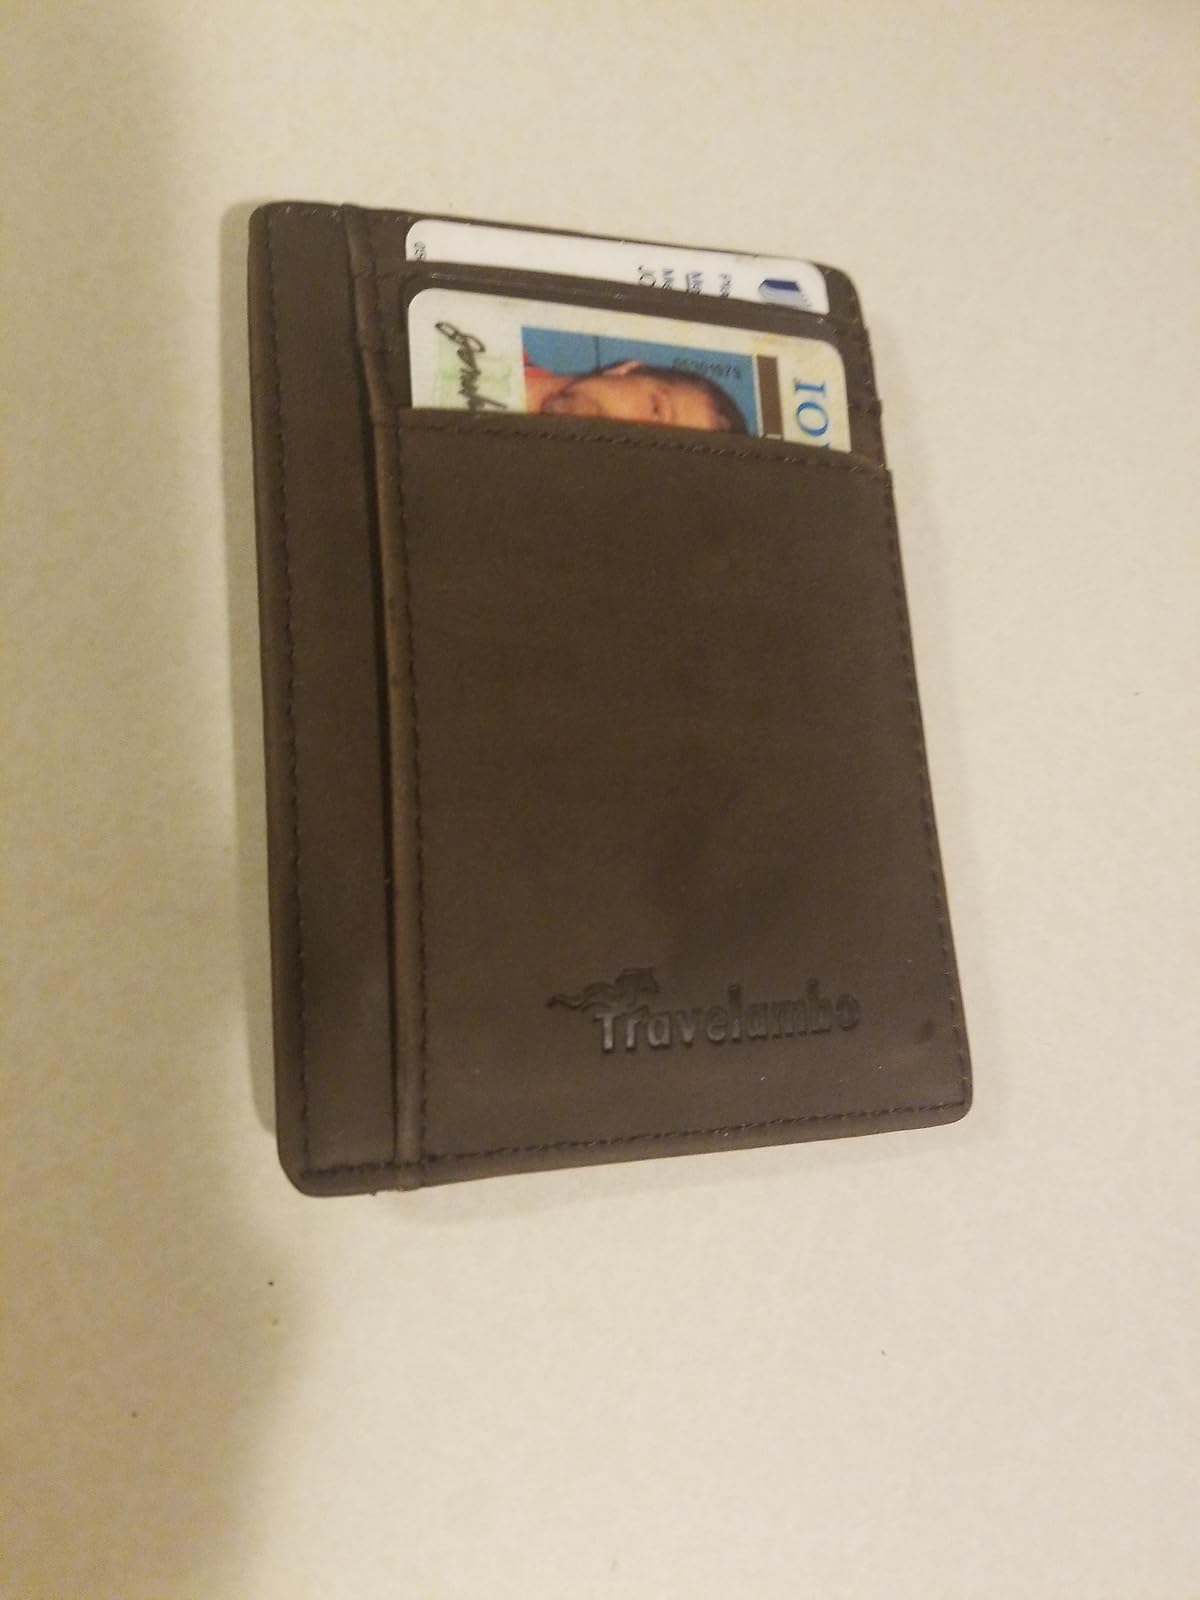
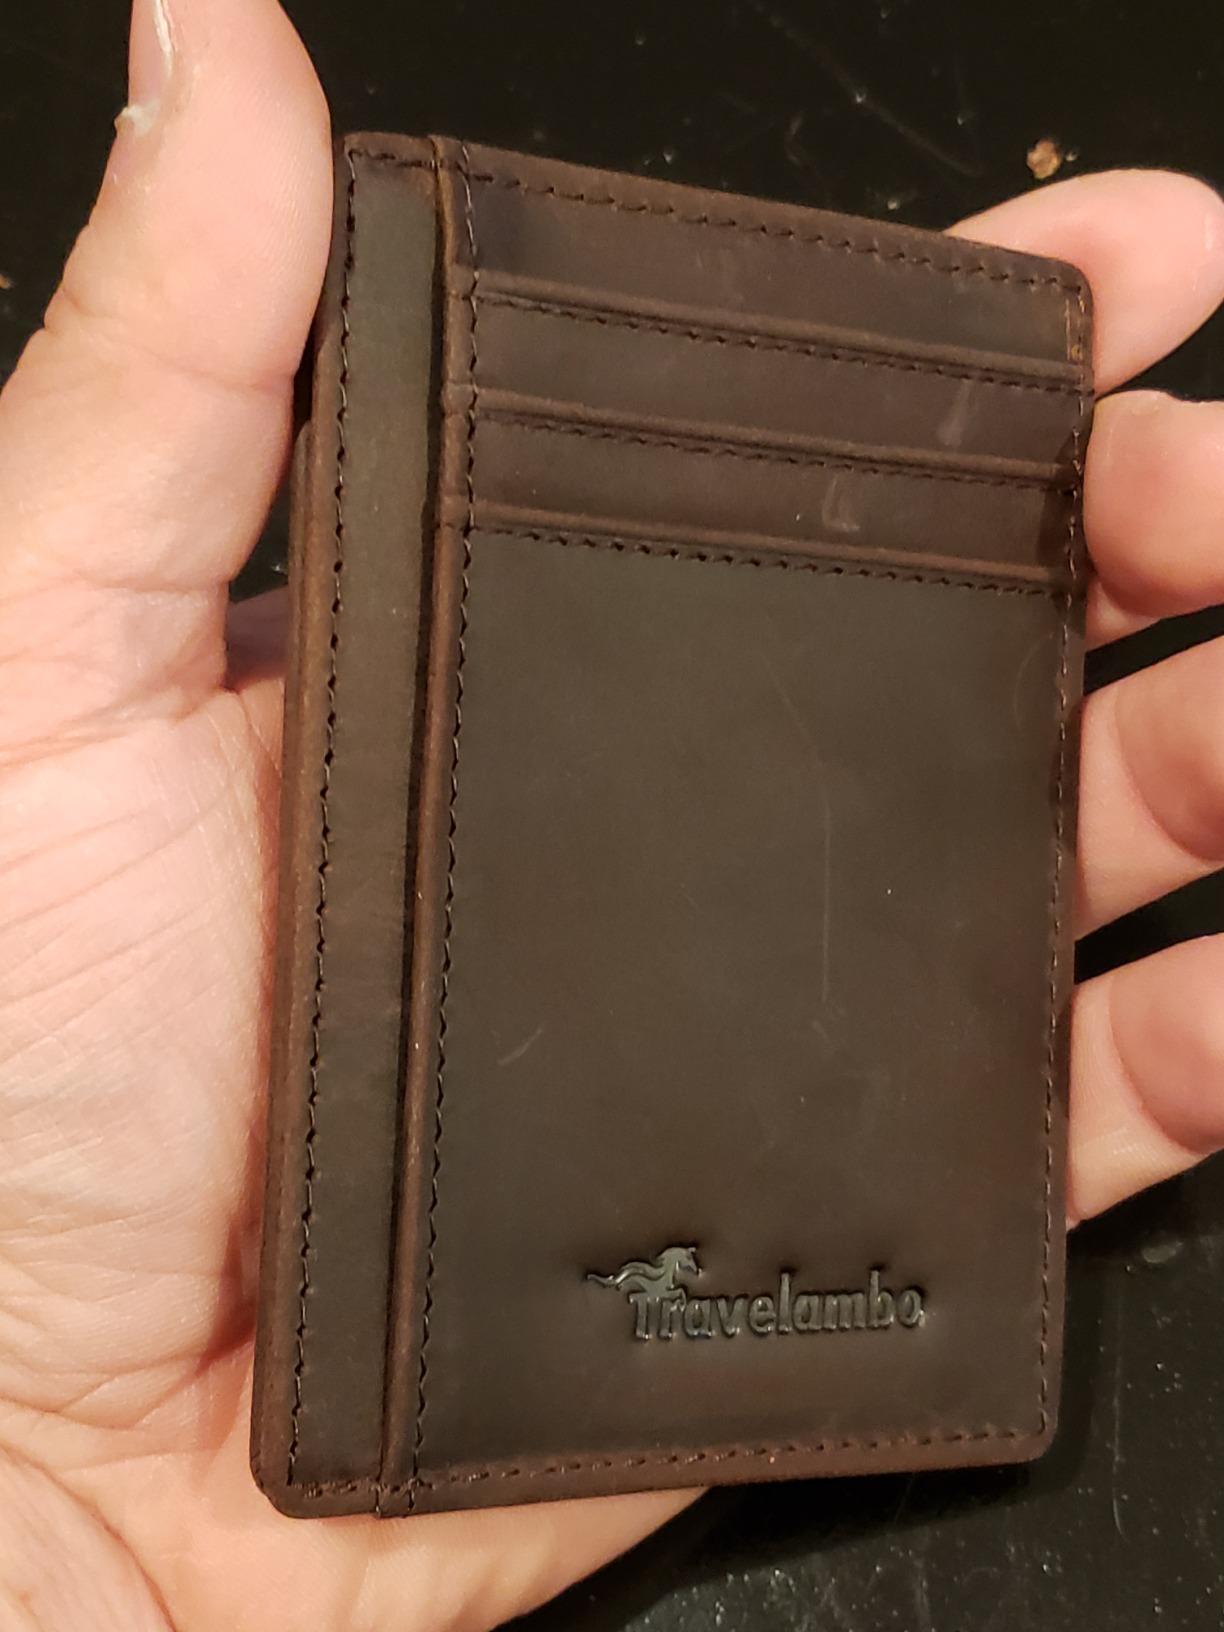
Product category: accessories_wallet
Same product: yes